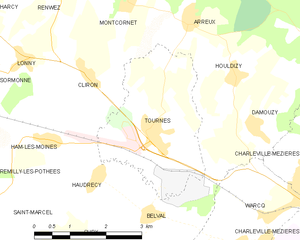
Carte des communes françaises: Tournes